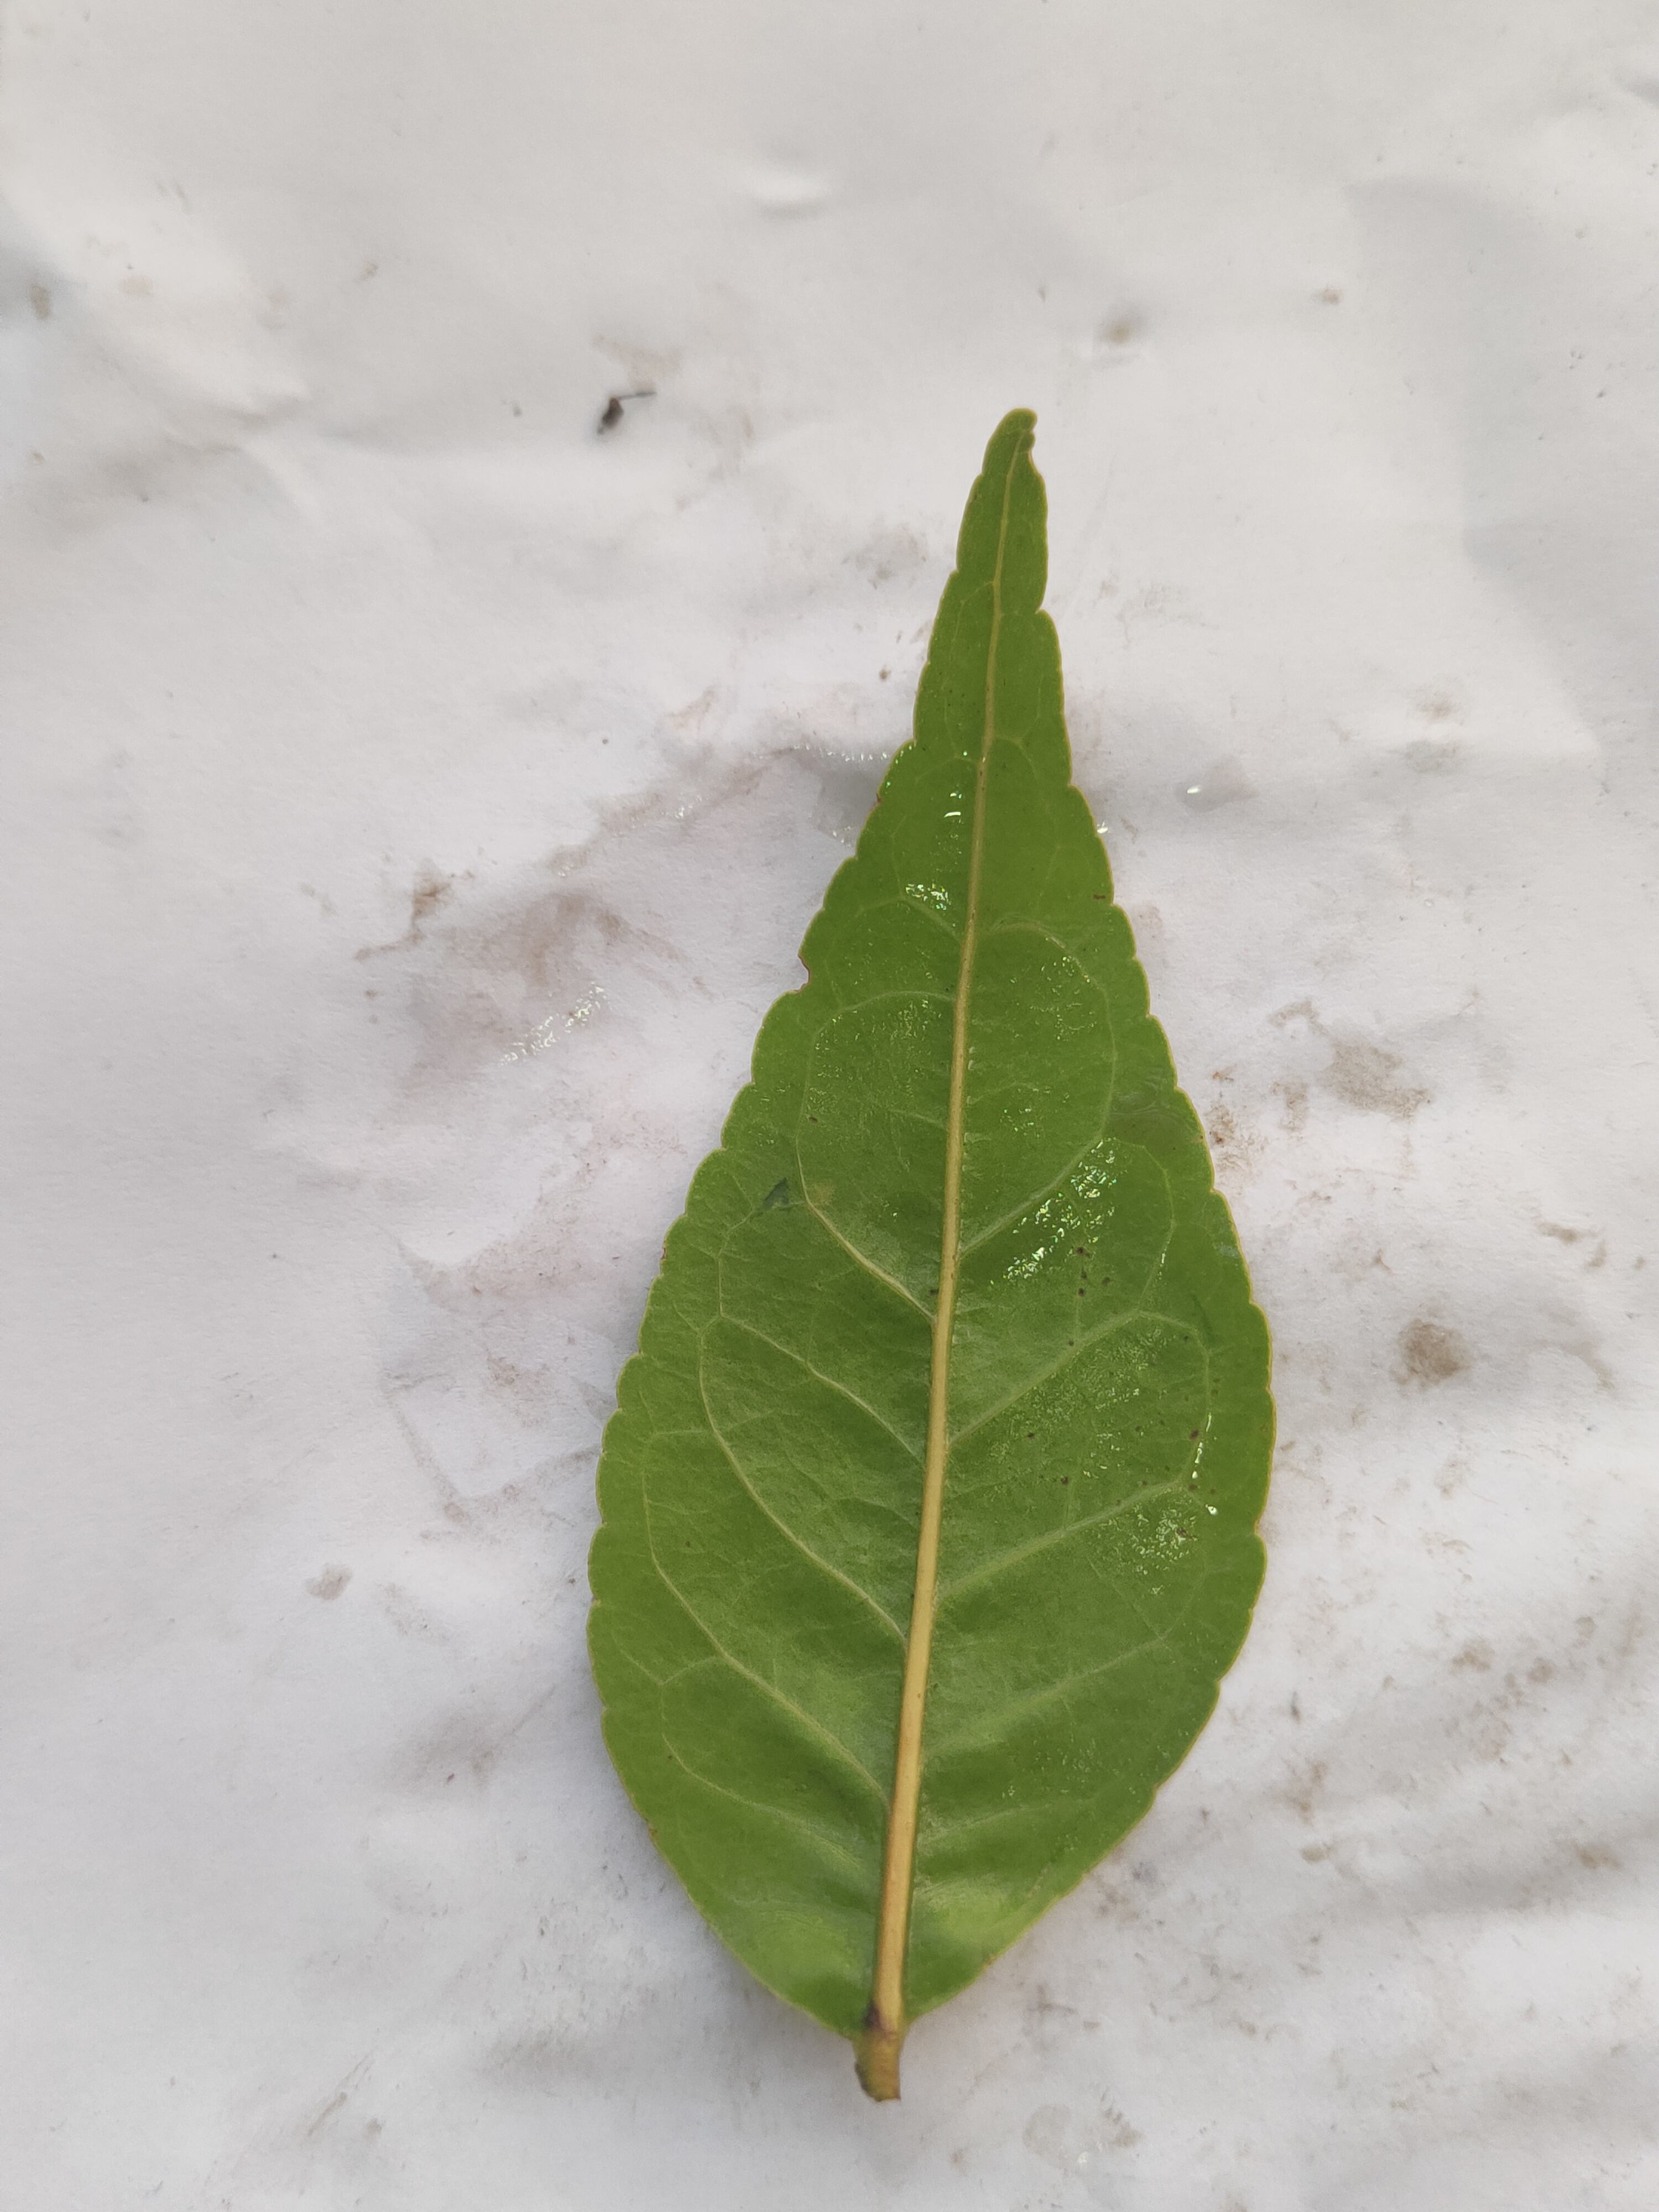
Leaf variety: Aegle marmelos